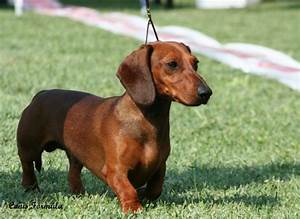
Label: cane